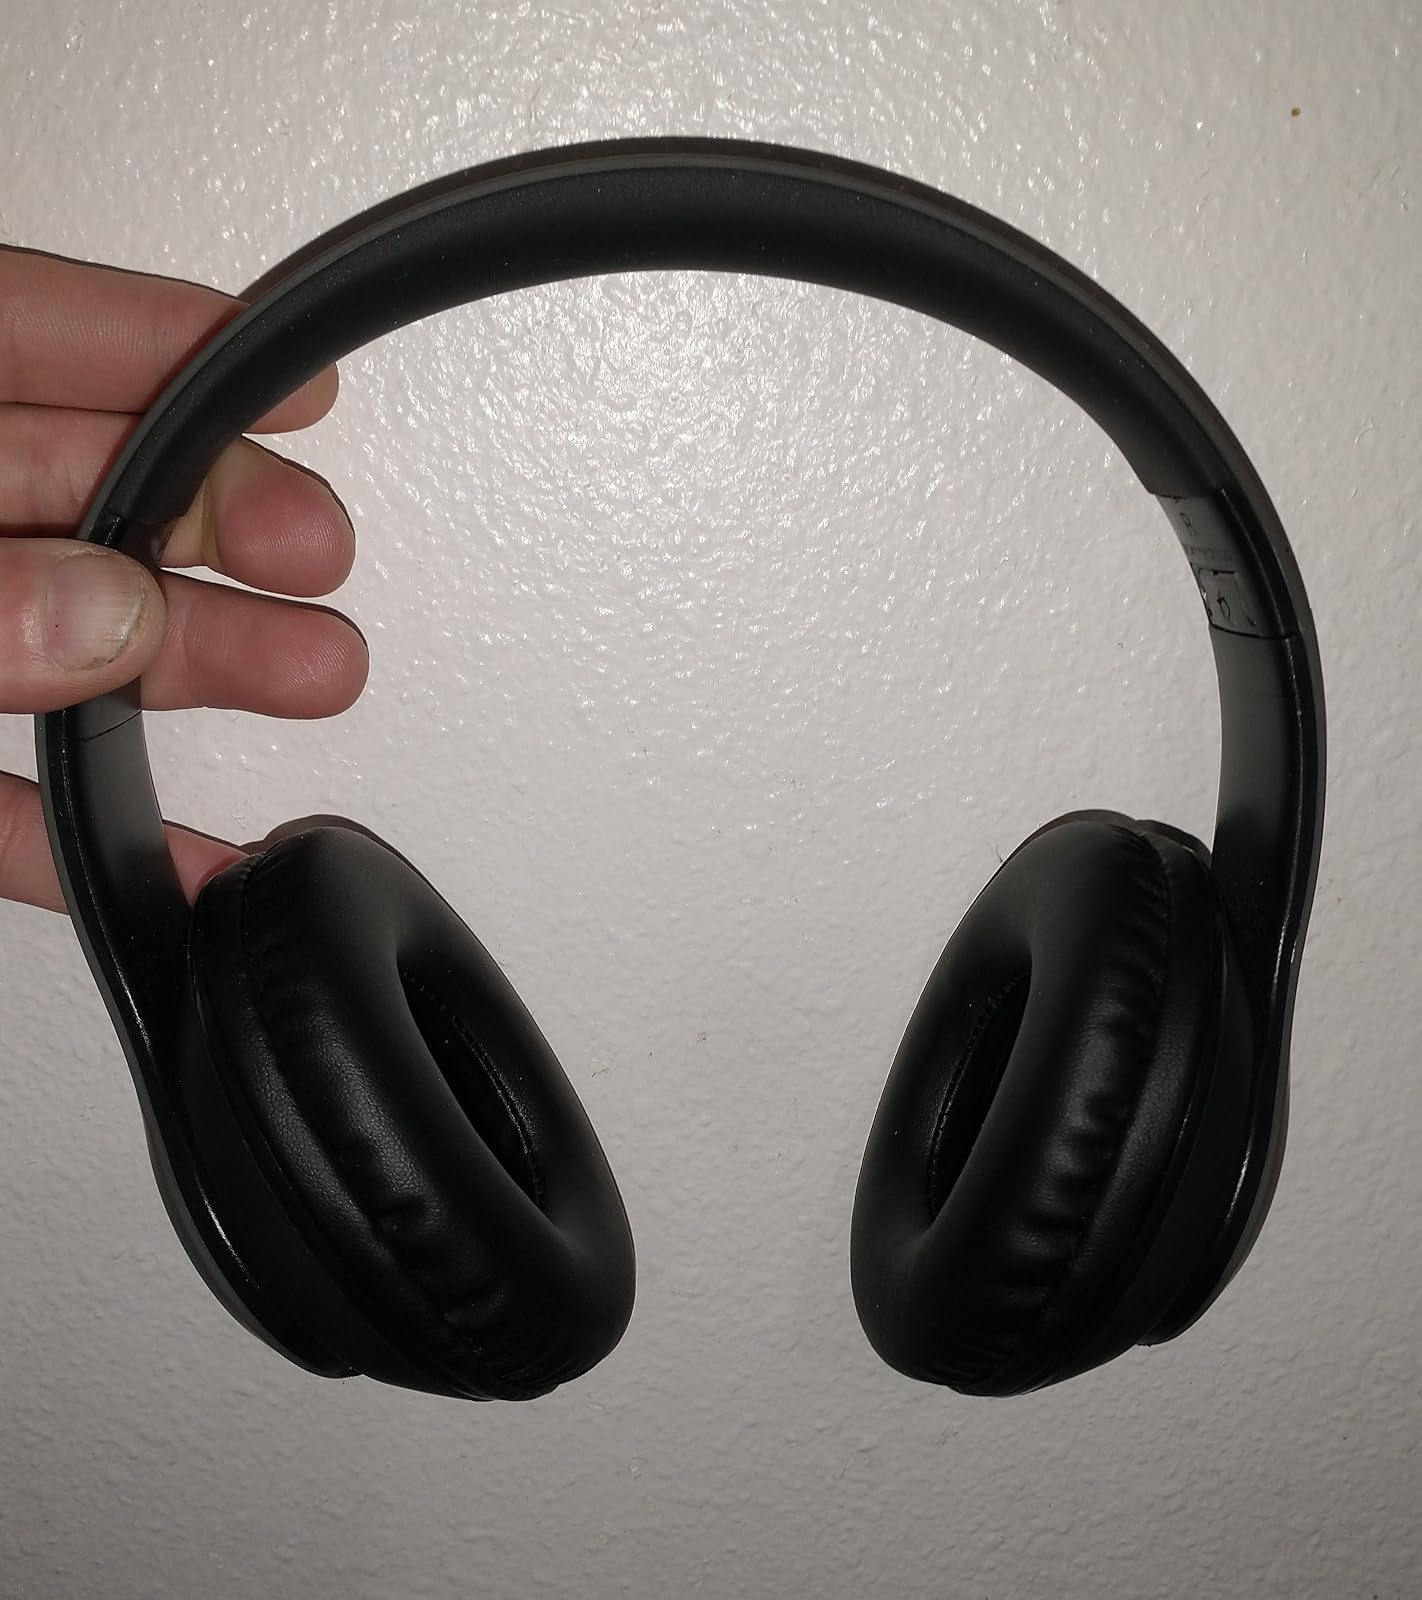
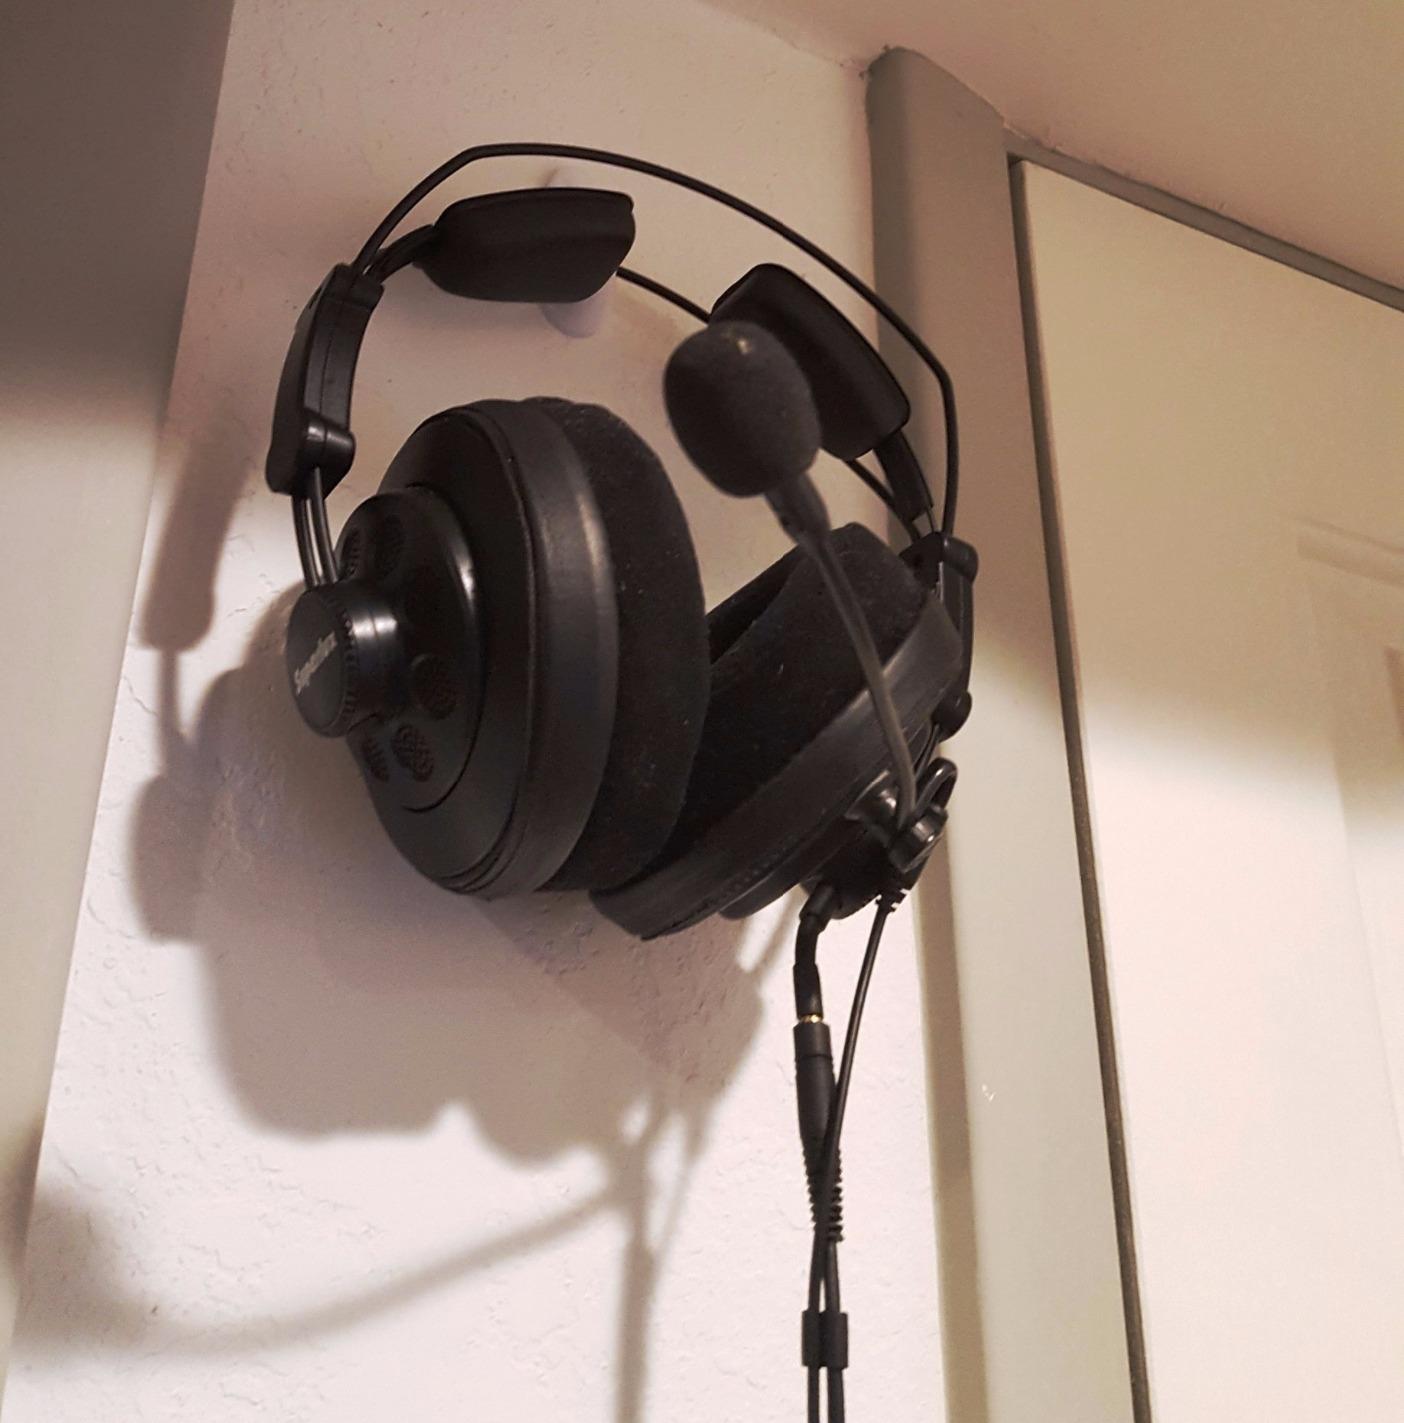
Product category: headphones
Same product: no